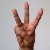
The image shows a hand gesture representing the letter 'W' in Indian Sign Language.